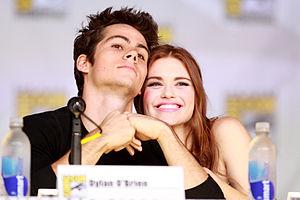
Dylan O'Brien est un acteur américain, né le 26 août 1991 à New York.
Holland Marie Roden est une actrice américaine née le 7 octobre 1986 à Dallas au Texas. Elle est surtout connue pour avoir interprété le rôle de Lydia Martin dans la série fantastique Teen Wolf de 2011 à 2017.